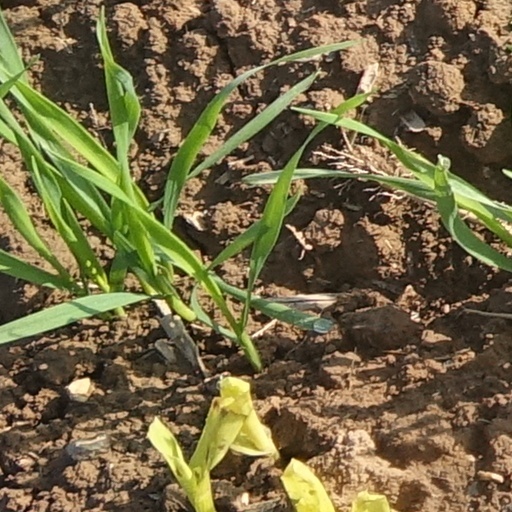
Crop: wheat